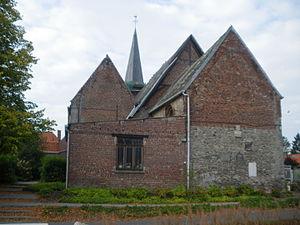
Vue de l'église de Bourghelles.
Bourghelles est une commune française, située dans le département du Nord en région Hauts-de-France. Elle forme avec quatre autres communes une petite agglomération, l'unité urbaine de Cysoing, qui appartient à l'aire urbaine de Lille.